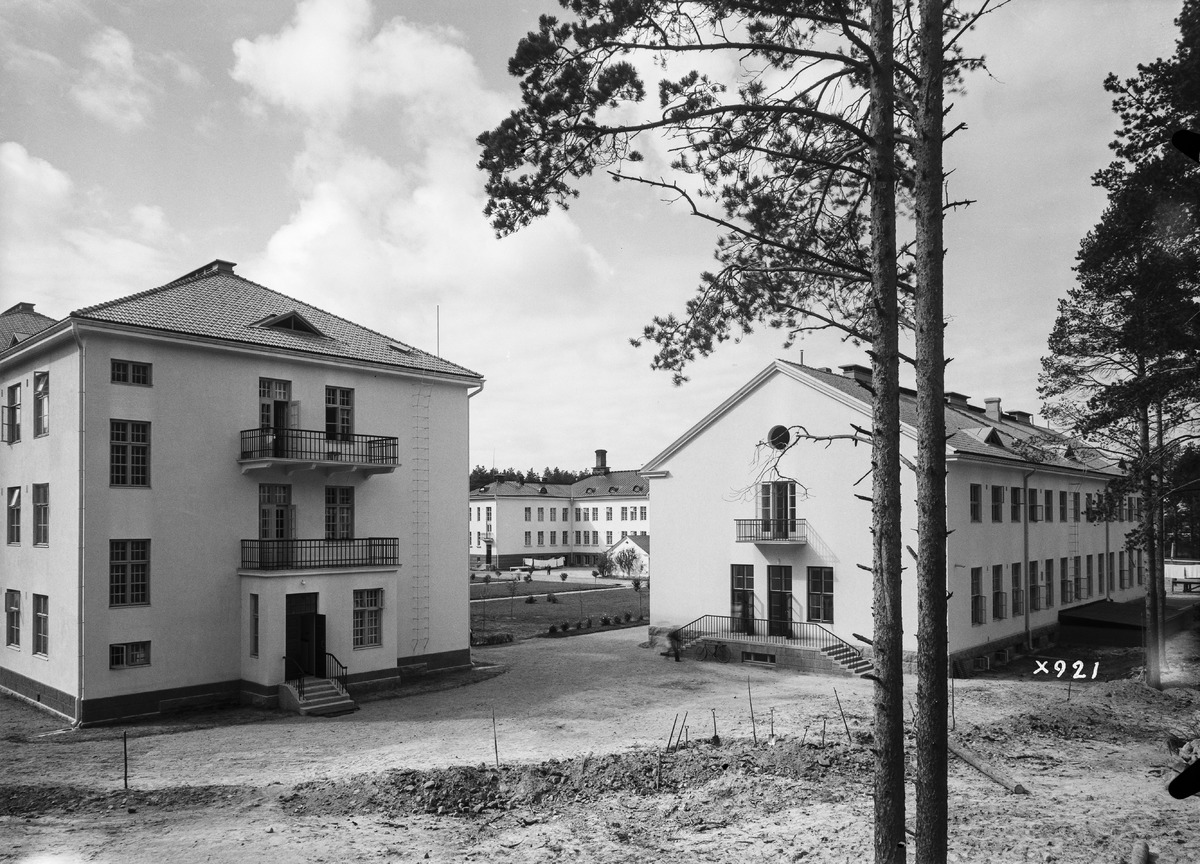
Oulun seudun piirimielisairaala
Oulu district mental hospital
sisällön kuvaus: Oulun seudun piirimielisairaalan rakennuksia uudisrakennustöiden jälkeen 4.9.1937. Vasemmalla laajennettu sairaalarakennus ja oikealla talousrakennus. content description: The buildings of Oulu district mental hospital after the construction of new buildings on September 4, 1937. The extended hospital building on the left and the office building on the right.
Vuosi: 1937
Paikka: Suomi, Oulu, Suomi, Pohjois-Pohjanmaa, Oulu
Aiheet: Oulun seudun piirimielisairaala; talousrakennukset; ulkokuva; mielisairaalat; psykiatriset sairaalat; rakennukset; sairaalarakennukset; toimistorakennukset; mental hospitals; psychiatric hospitals; asylums; buildings; hospital buildings; office buildings